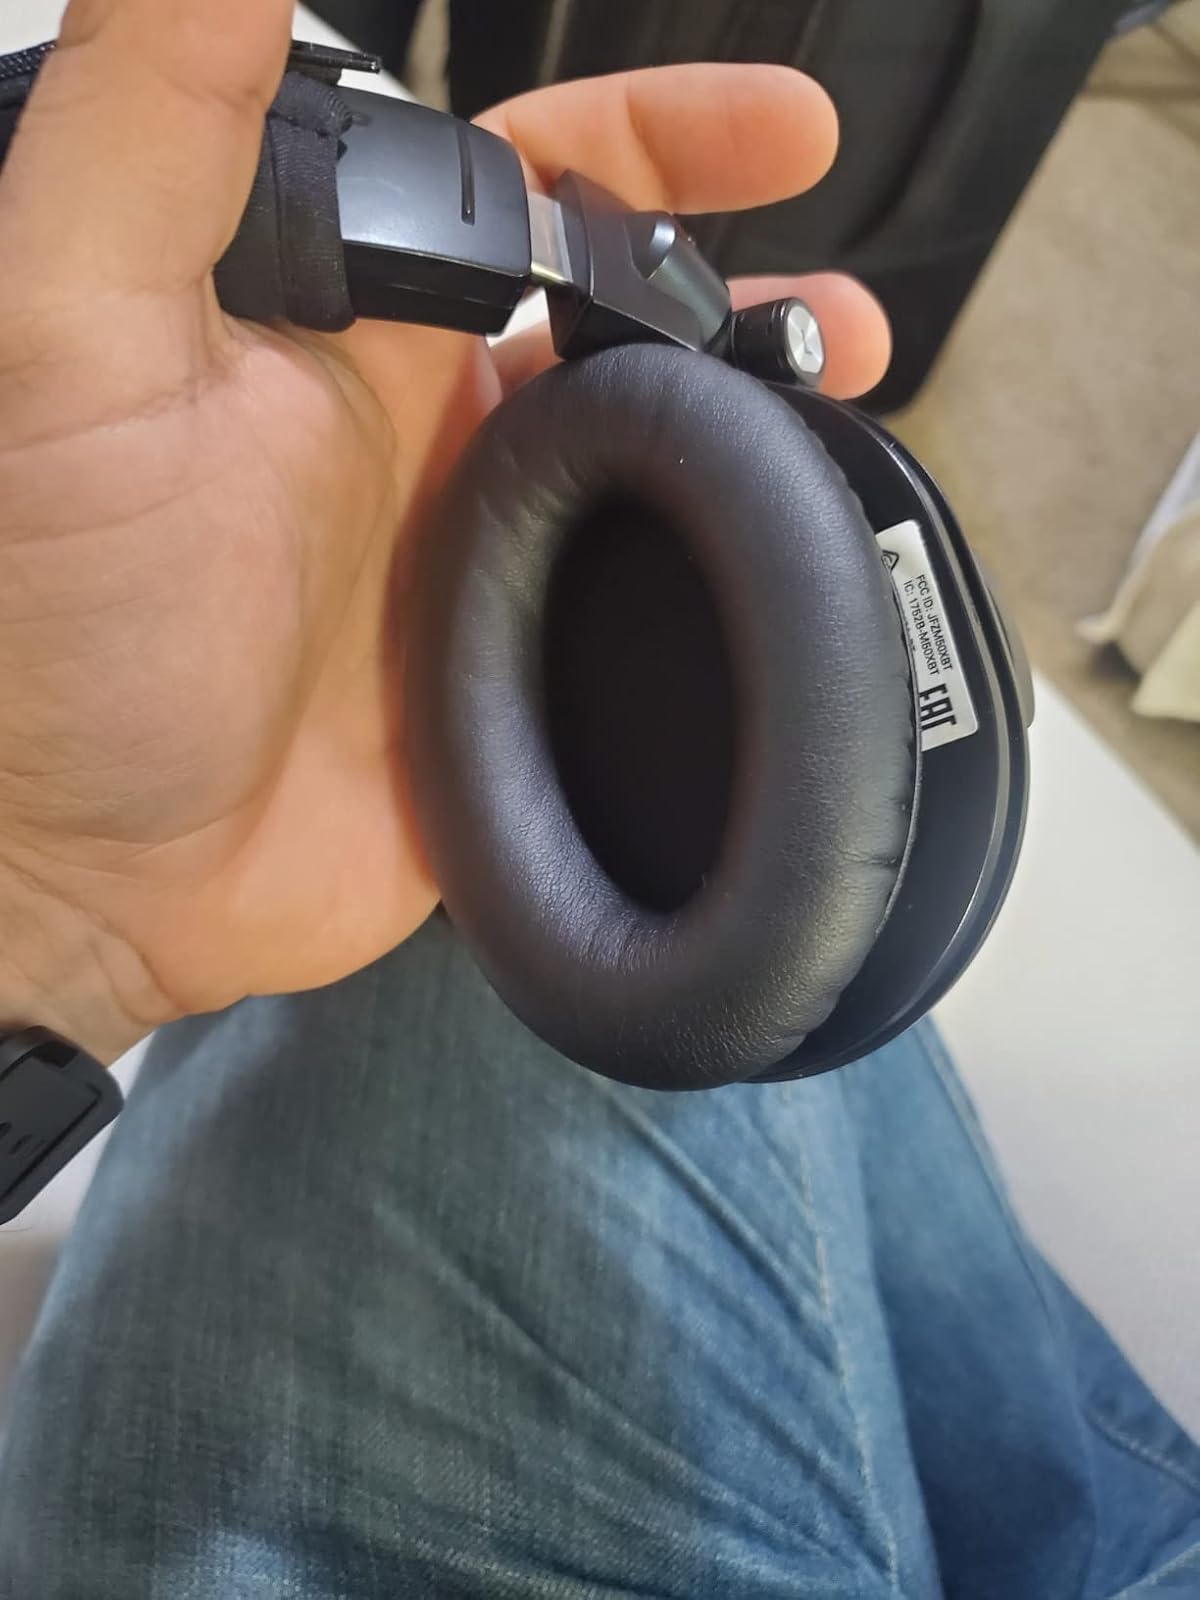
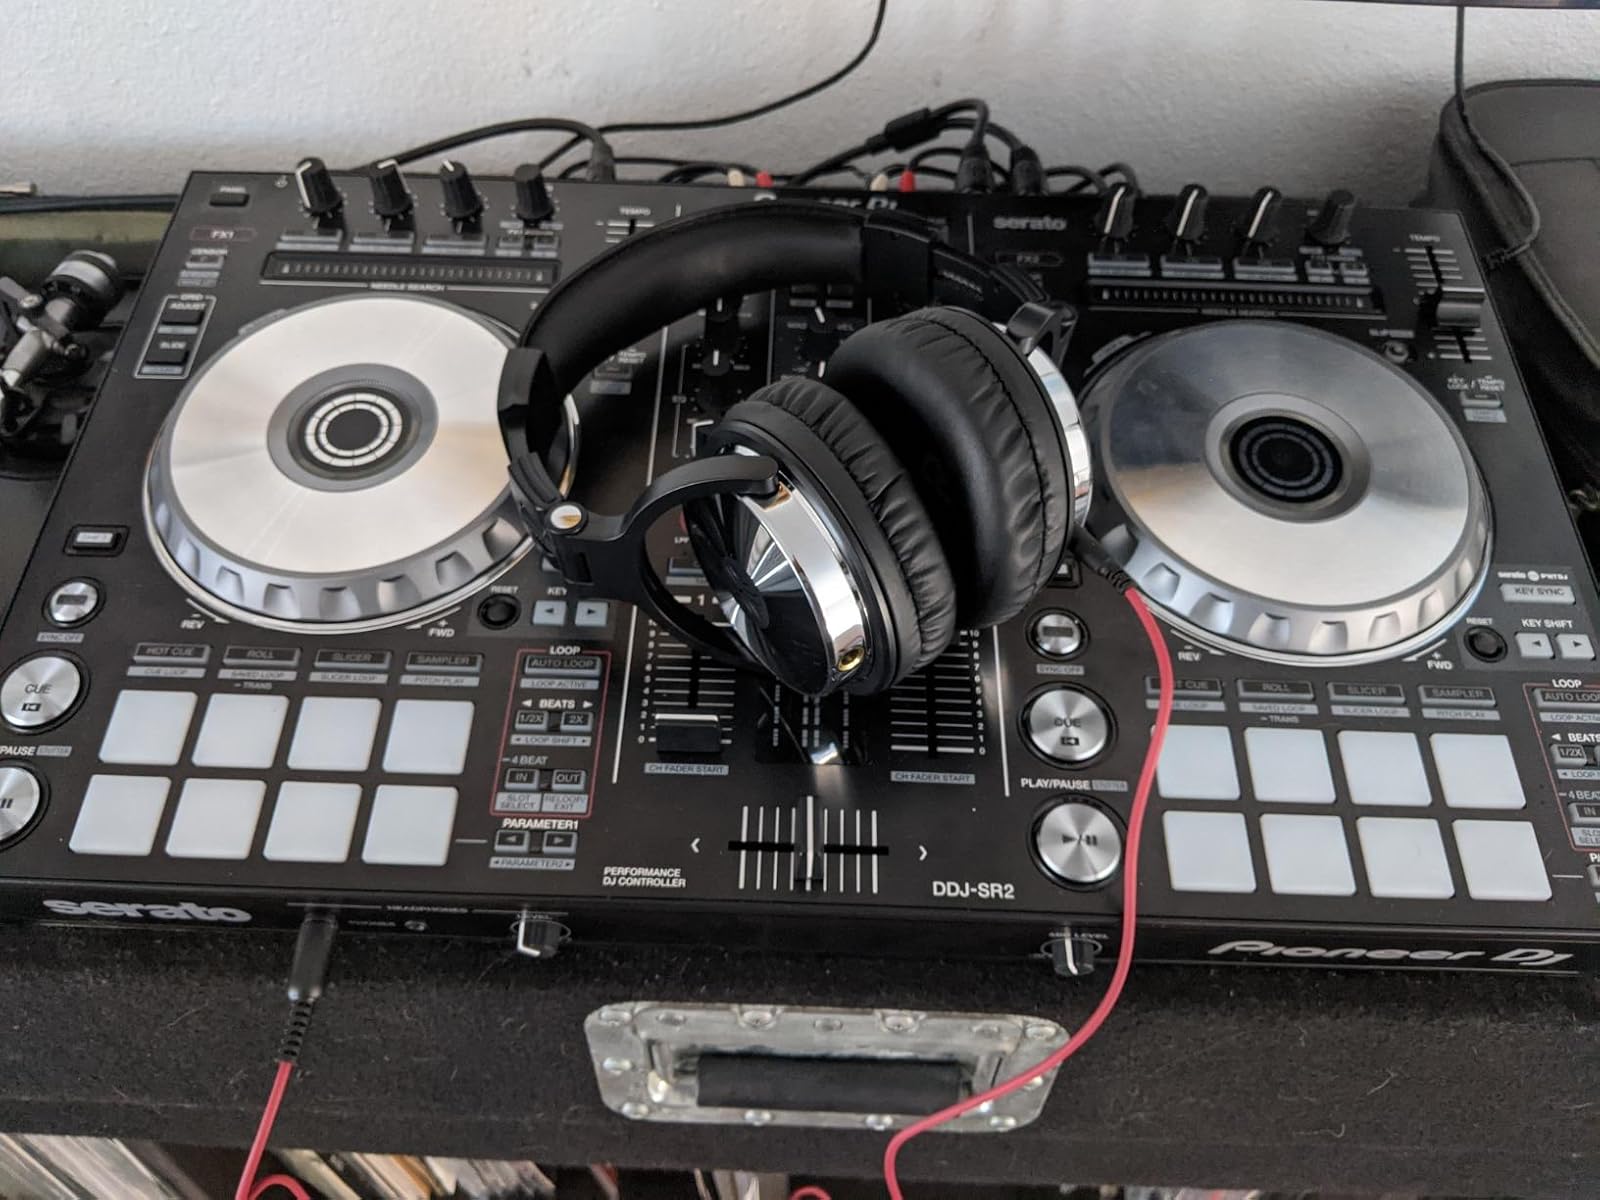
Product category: headphones
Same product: no